Krishna Chaithanya

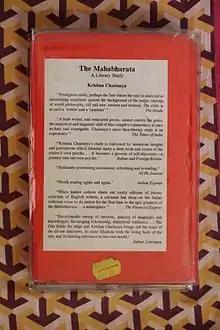
This is the reviews of the book Mahabharata, a literary study by Krishna Chaitanya a.k.a. K.K Nair, on the back cover of his book.

Nair spent most of his life in Delhi where he retired as Director, Directorate of Advertising and Visual Publicity of the Government of India. Most of his works are related to the history of literature.